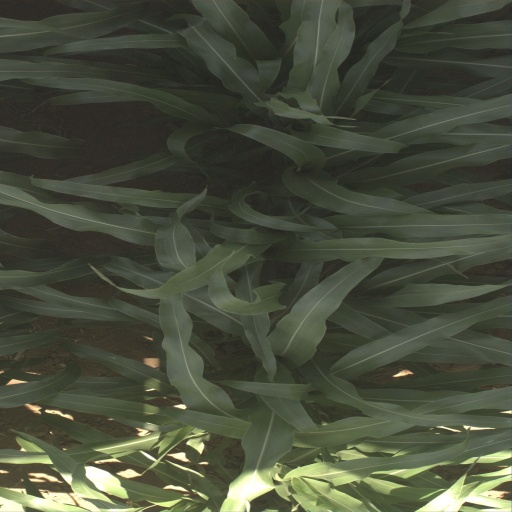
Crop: sorghum